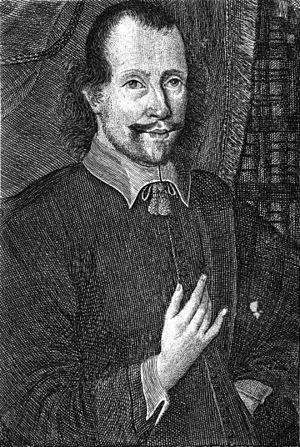
Simon Dach, poète prussien, né à Memel le 29 juillet 1605, mort le 15 avril 1659 à Königsberg.